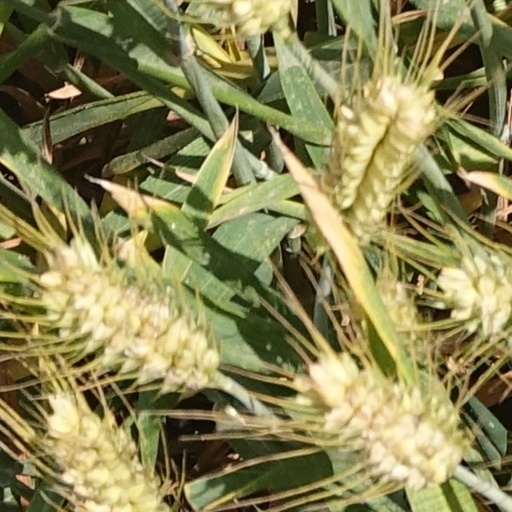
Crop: wheat